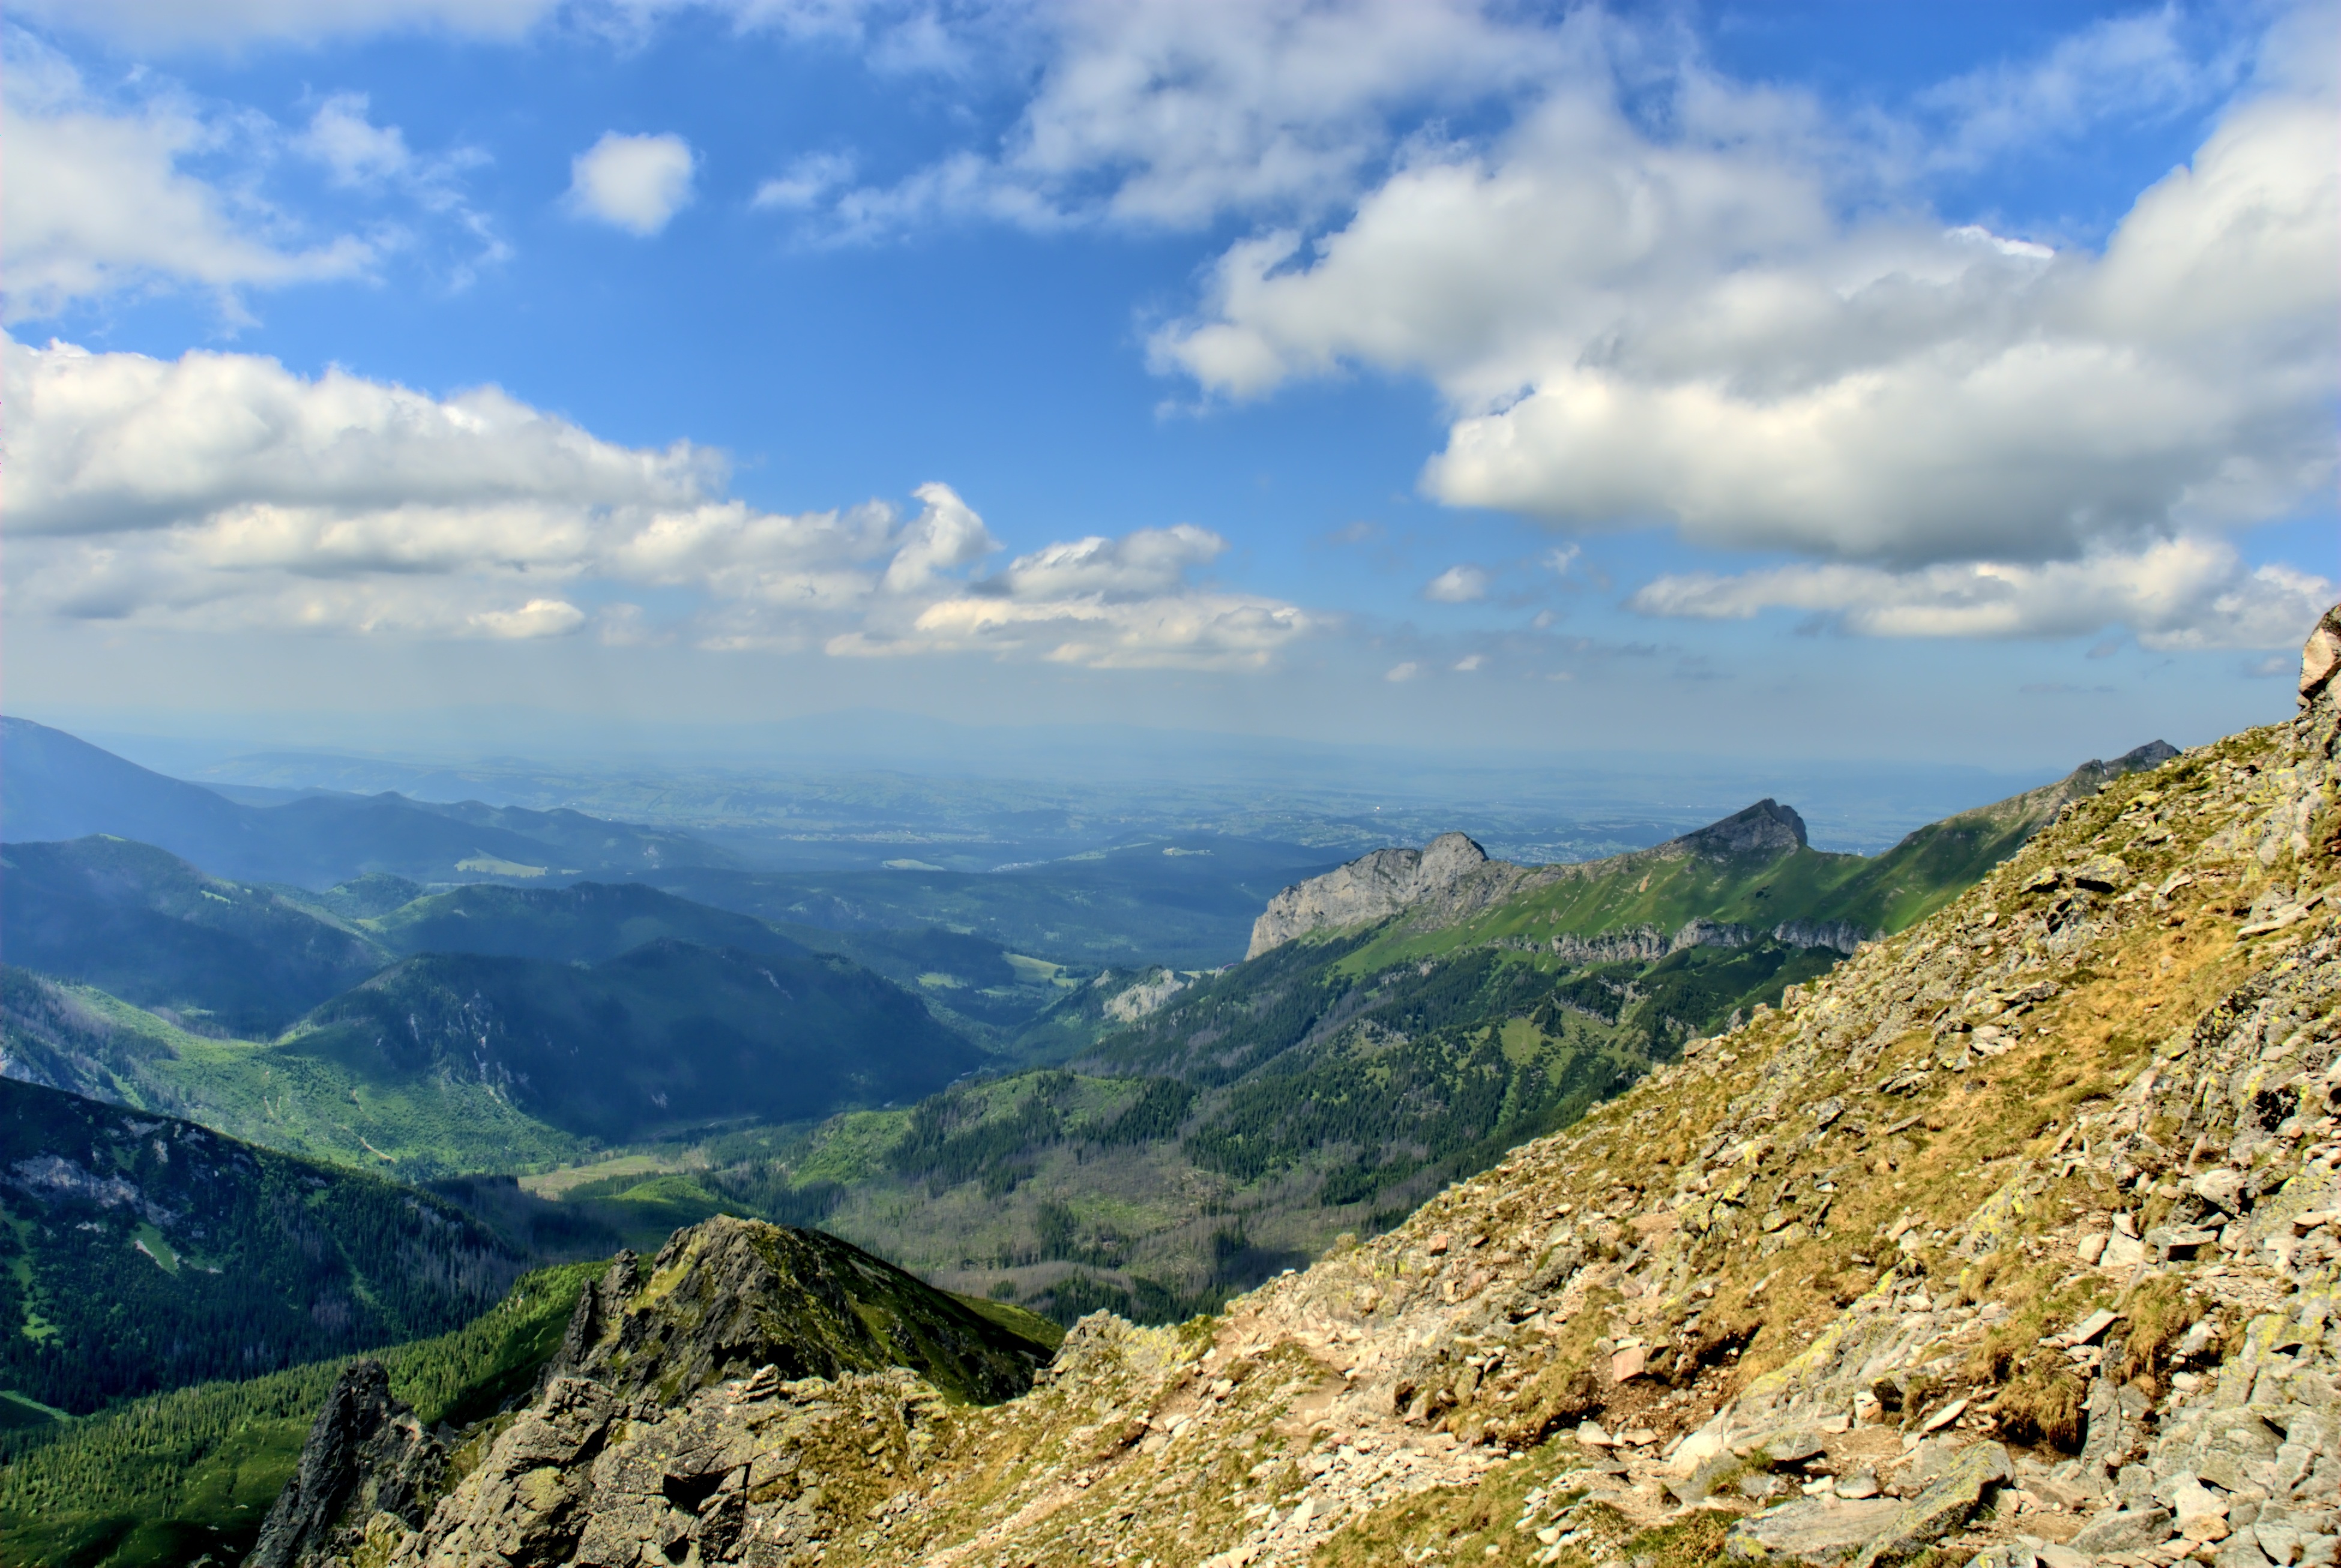
landscape, nature, wilderness, walking, mountain, cloud, sky, hiking, meadow, hill, adventure, view, valley, mountain range, ridge, summit, top view, sports, mountains, alps, plateau, fell, tatry, slovakia, landform, mountain pass, geographical feature, mountainous landforms, lamb summit